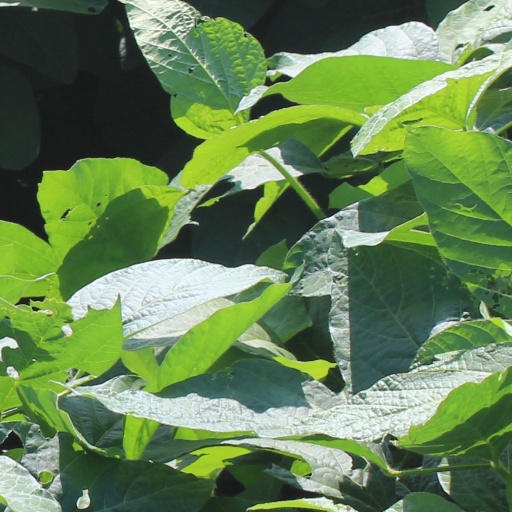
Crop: soybean